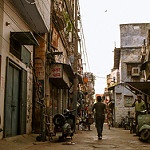
Scene: Outdoor